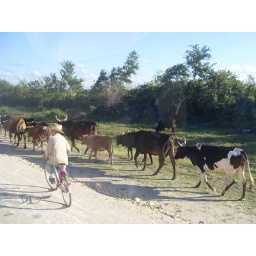
it's not easy trying to capture moments on a bus speeding all over a bumpy pot hole infested dirt road